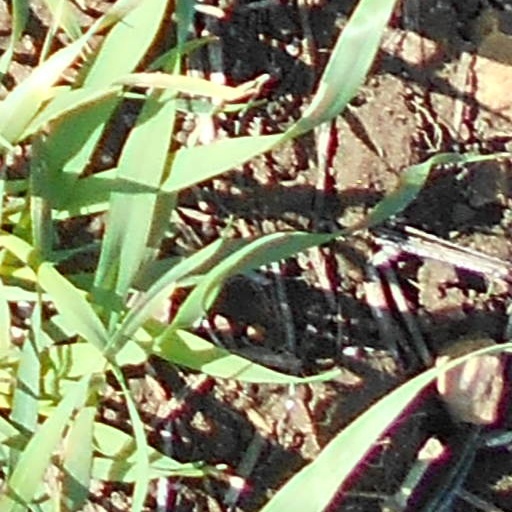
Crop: wheat